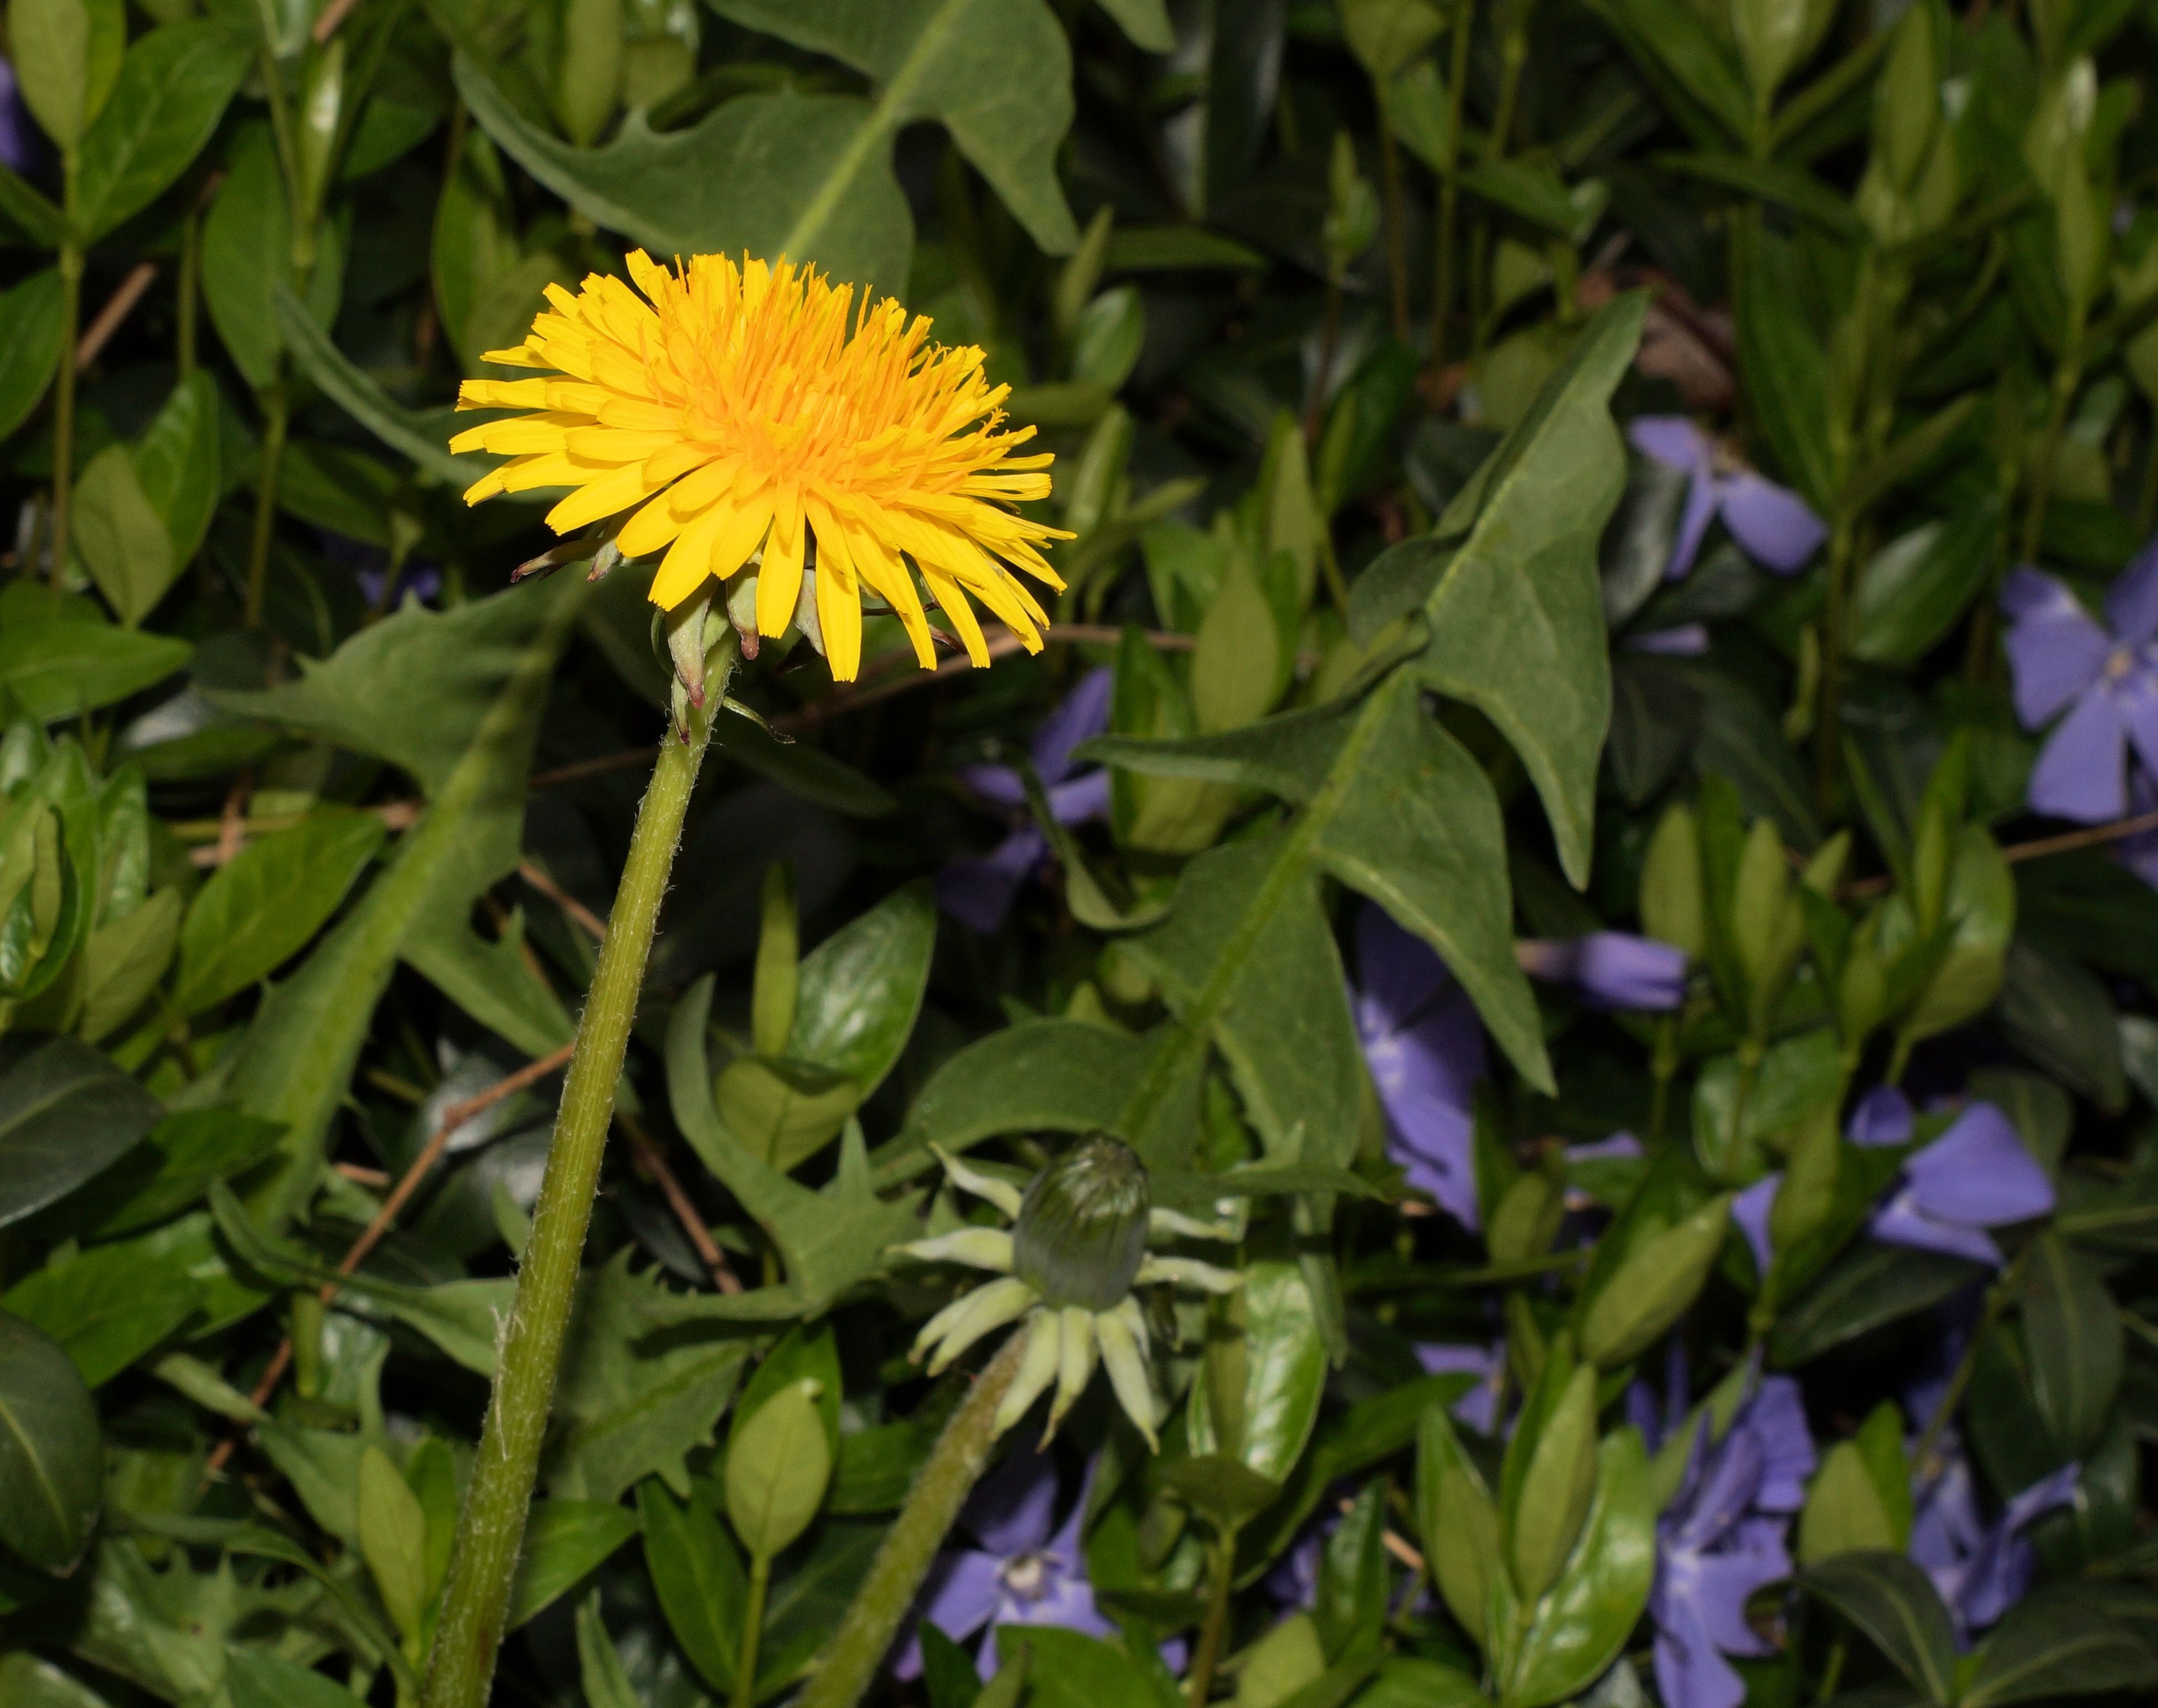
plant, dandelion, flower, herb, botany, garden, flora, wildflower, weed, shrub, fodder plant, flowering plant, common dandelion, daisy family, ruderalia, land plant, violet family, taraxacum sect